Solar power in California

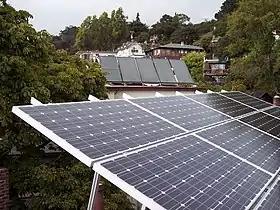
Photovoltaic (foreground) and Solar water heating (rear) panels located on rooftops in Berkeley, California. Note the low tilt of the photovoltaic panels, optimized for summer, and the high tilt of the water heating panels, optimized for winter.

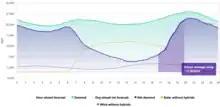
Hourly graph of total CAISO electric demand (green), demand without solar and wind generation (purple), solar (yellow) and wind (blue) generation on May 23, 2023. Note the duck curve's steep rise from 17:00 to 18:00 as the sun sets, requiring some 5 GW of natural gas production to come online within an hour to supply peak demand by 20:00.

Solar power has been growing rapidly in the U.S. state of California because of high insolation, community support, declining solar costs, and a renewable portfolio standard which requires that 60% of California's electricity come from renewable resources by 2030, with 100% by 2045. Much of this is expected to come from solar power via photovoltaic facilities or concentrated solar power facilities.